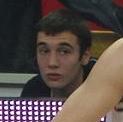
Age: 27